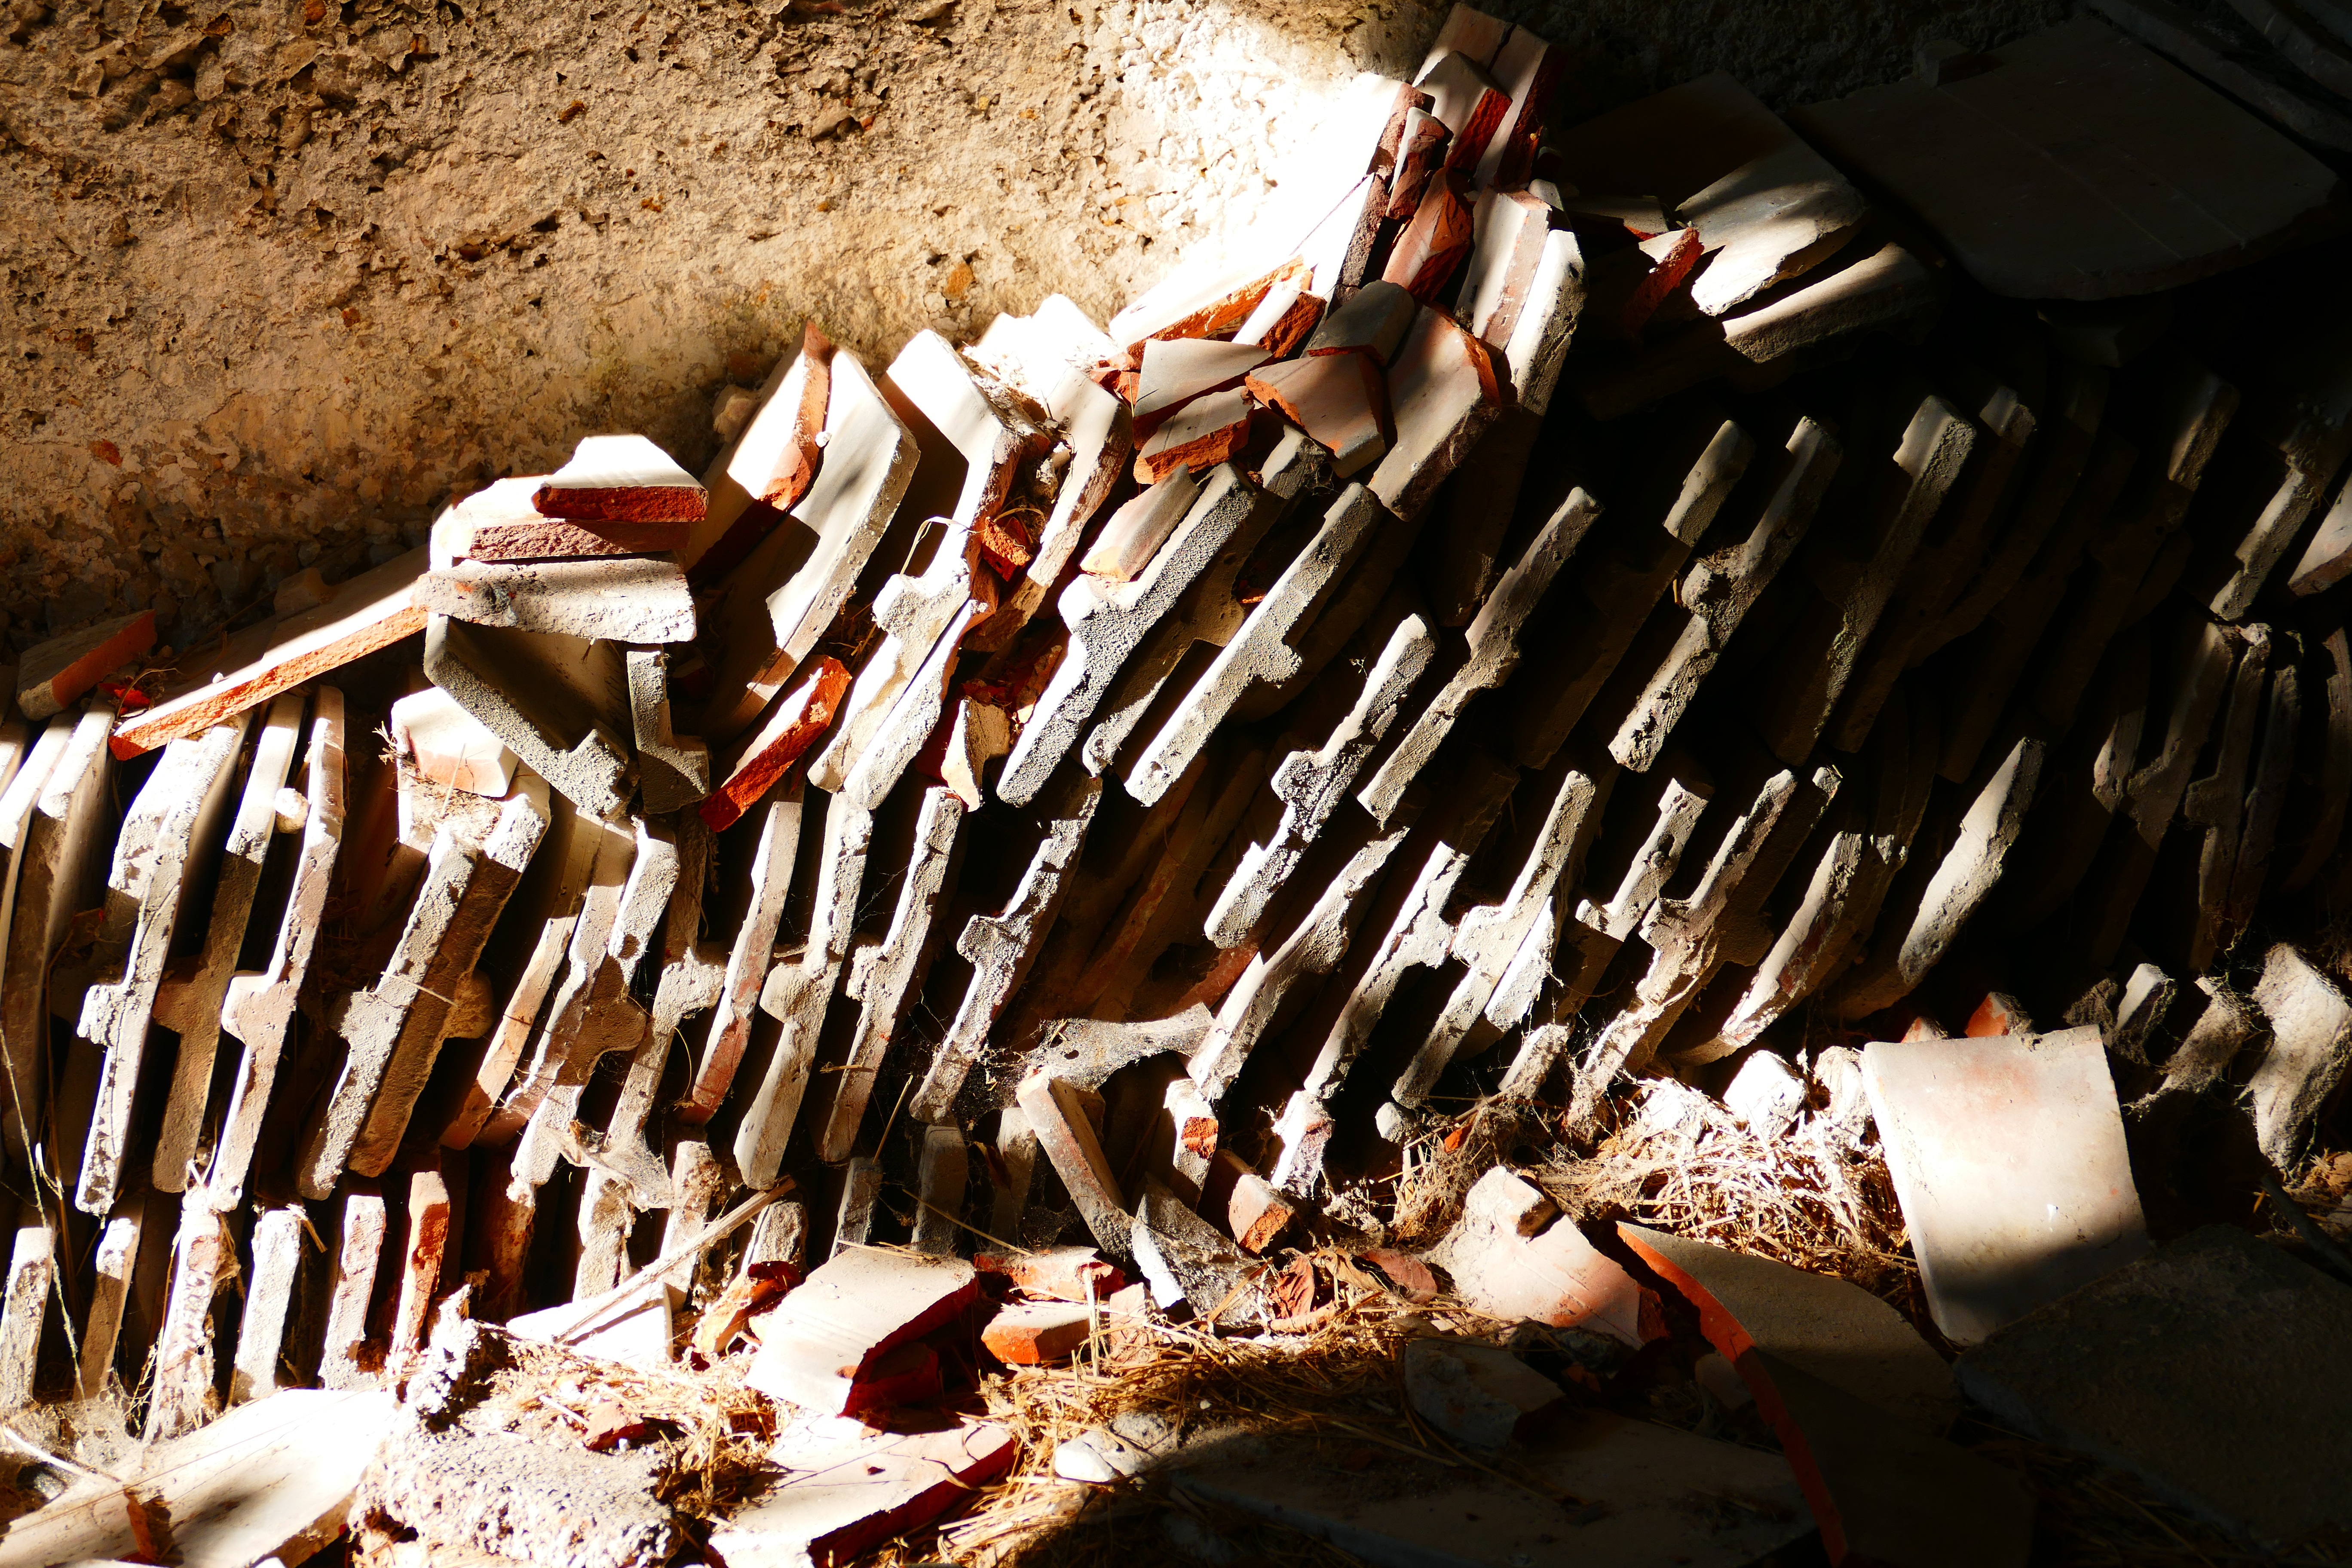
light, old, formation, shadow, tile, craft, brick, storage, temple, stock, construction material